Oakwood Cemetery Chapel (Allegan, Michigan)

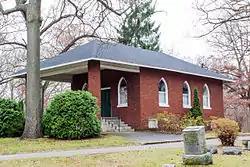

Oakwood Cemetery Chapel is a historic chapel on Arbor Street in Allegan, Michigan. It was built in 1920 and added to the National Register in 1987.